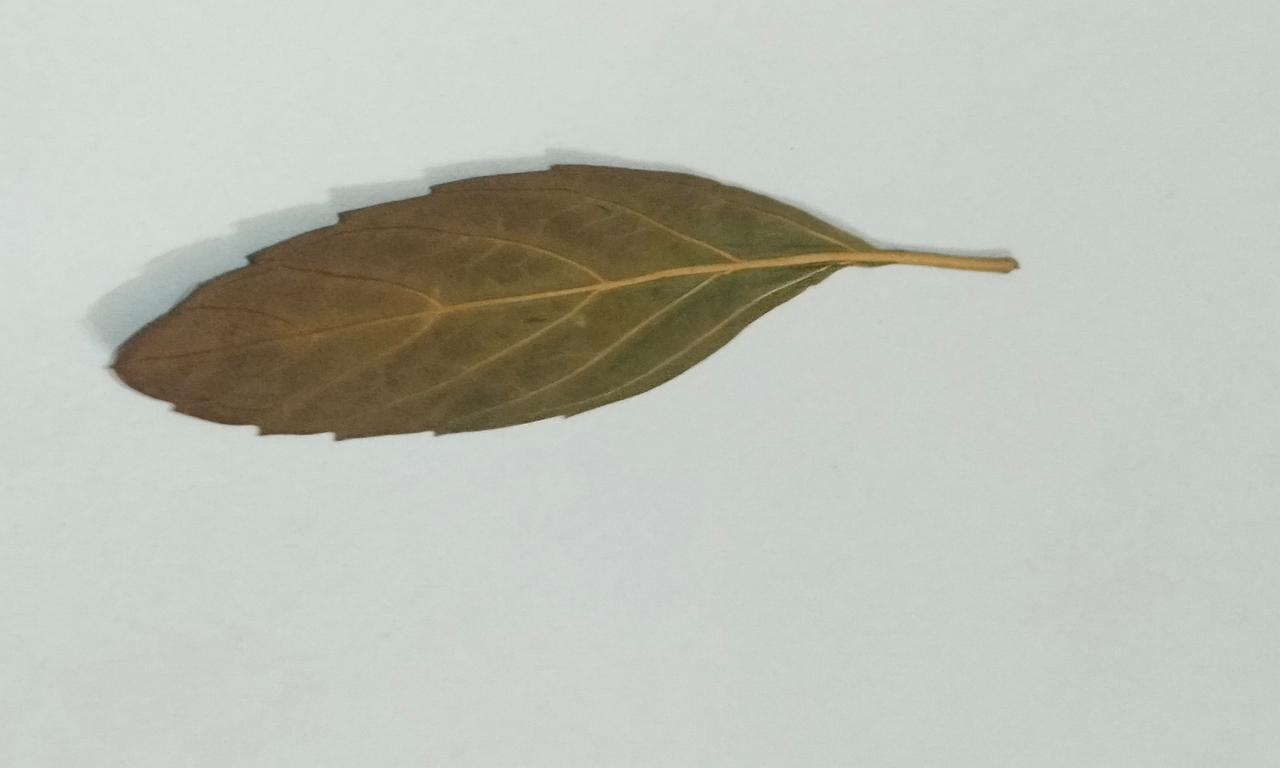
Label: Dried